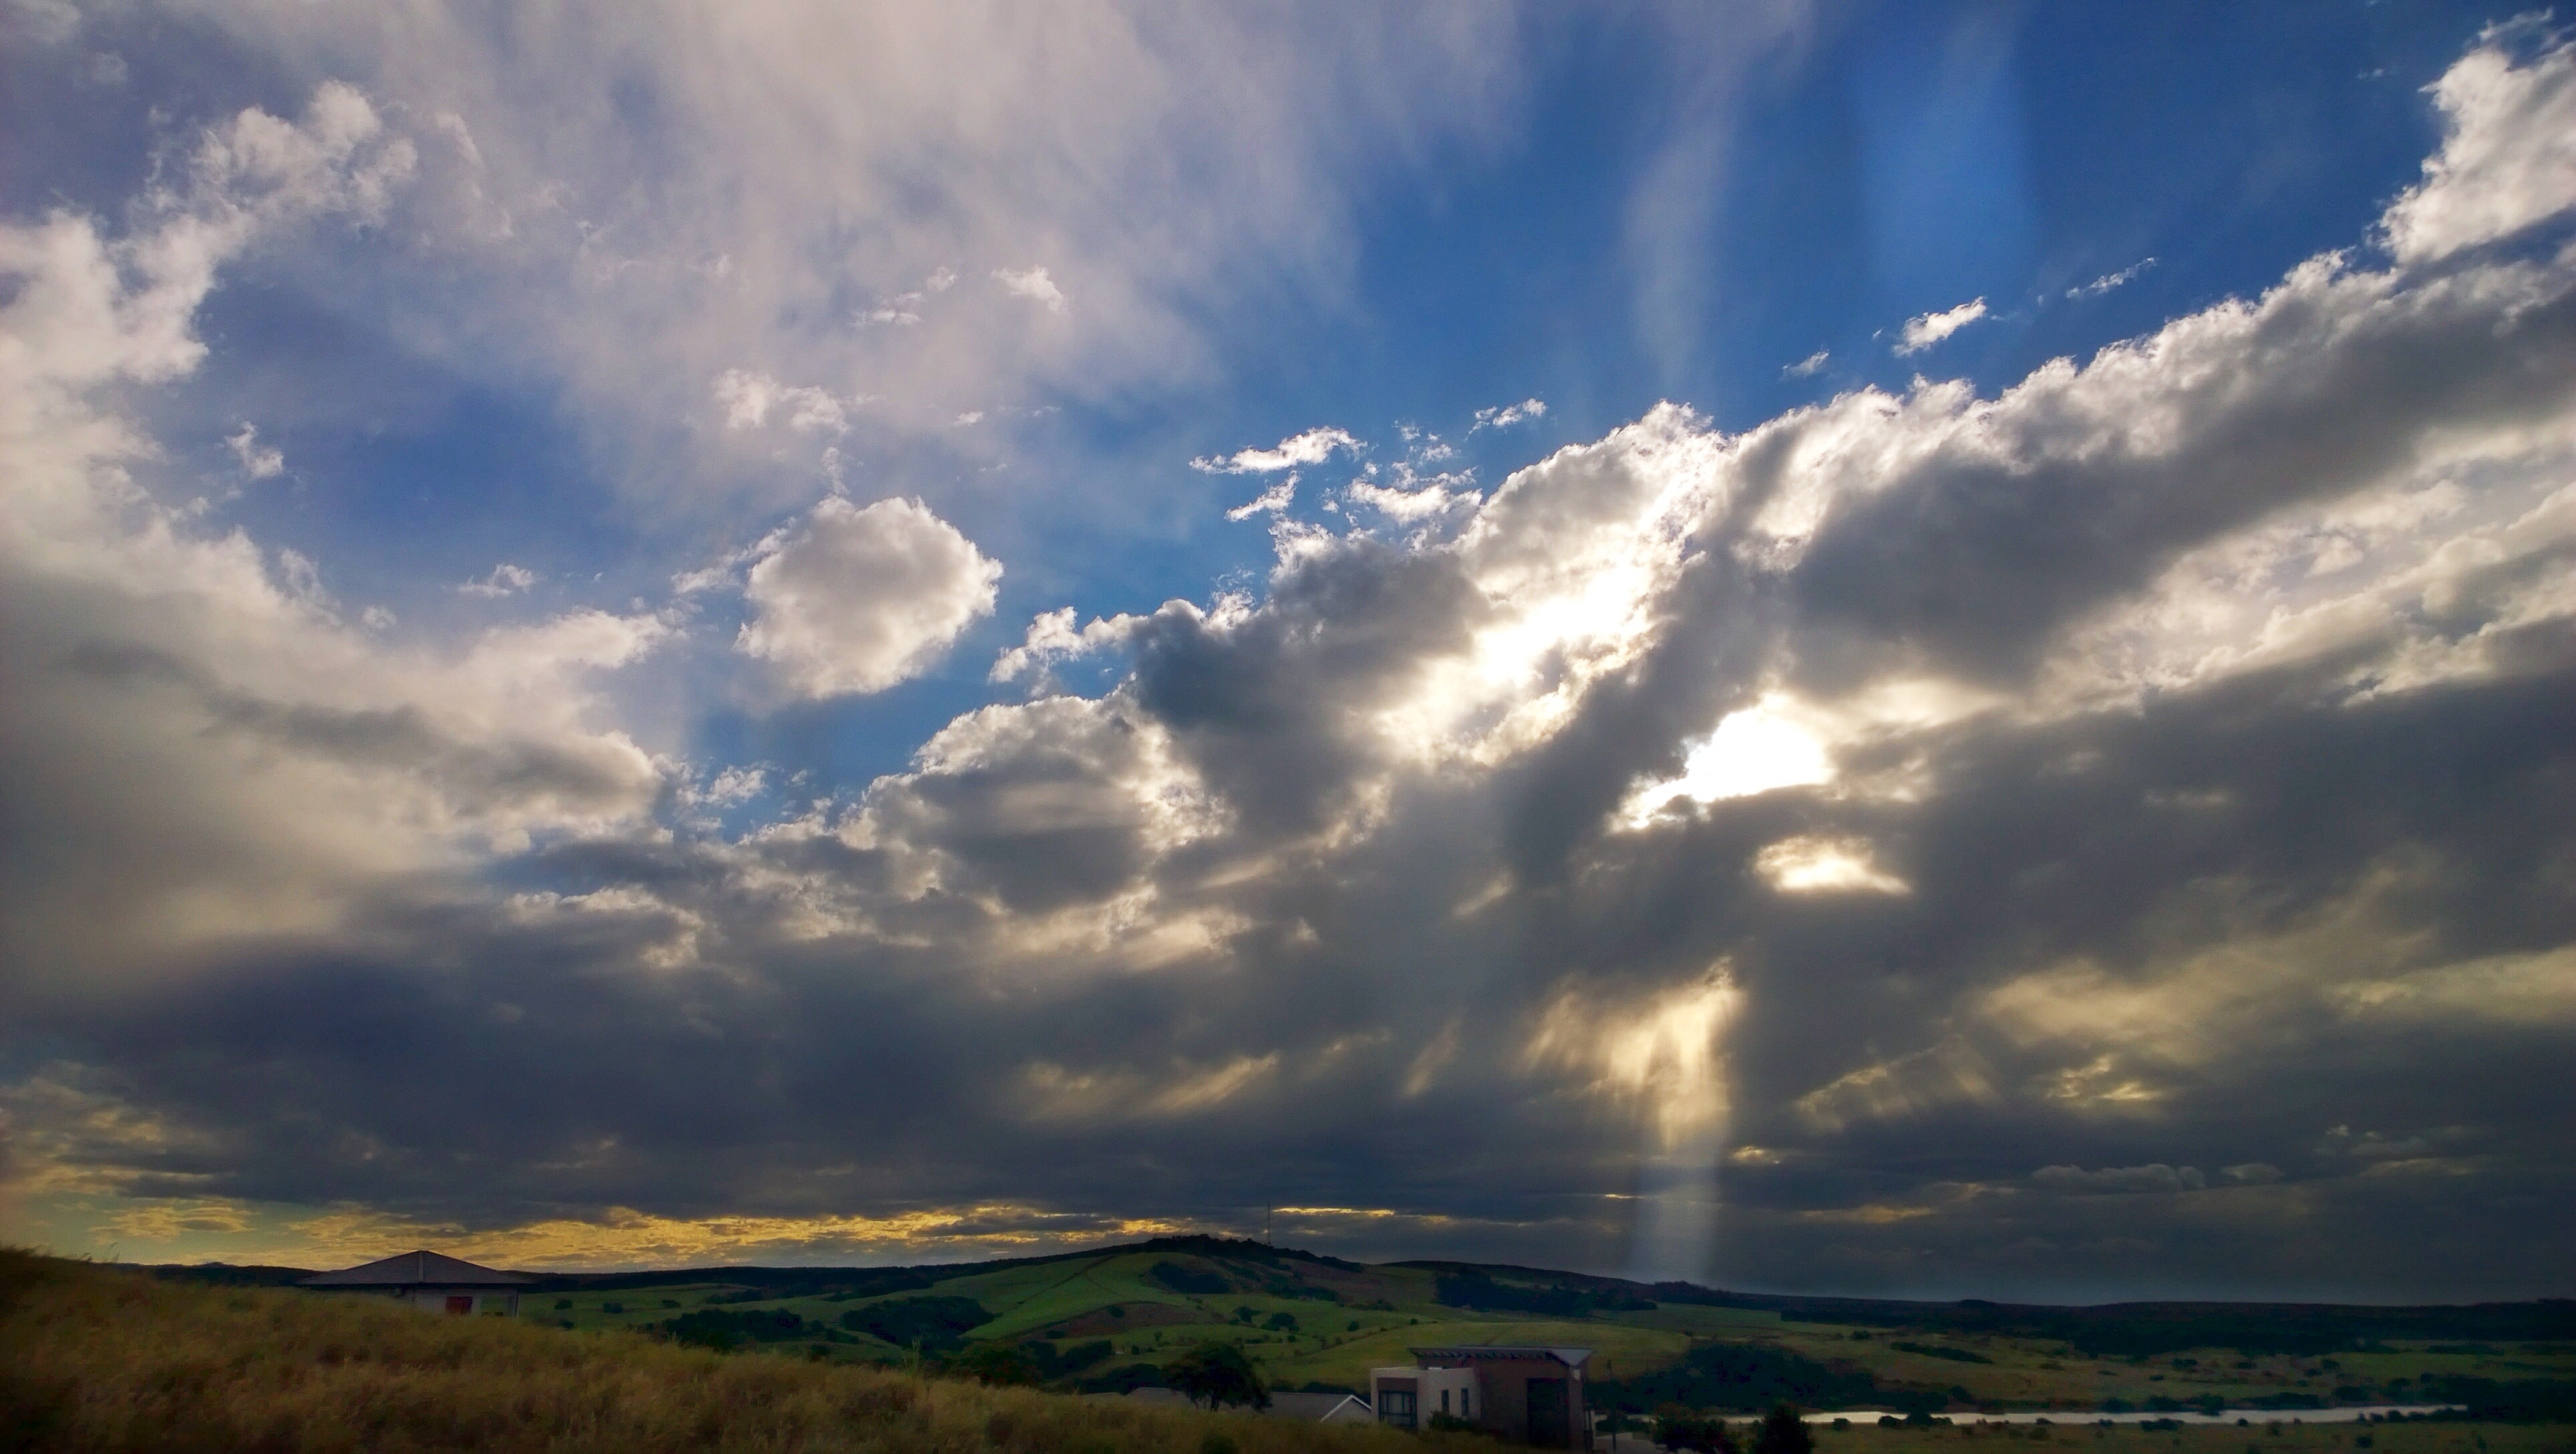
landscape, nature, horizon, cloud, sky, sun, sunset, field, prairie, sunlight, morning, hill, dawn, atmosphere, dusk, evening, reflection, weather, cumulus, plain, clouds, rural area, meteorological phenomenon